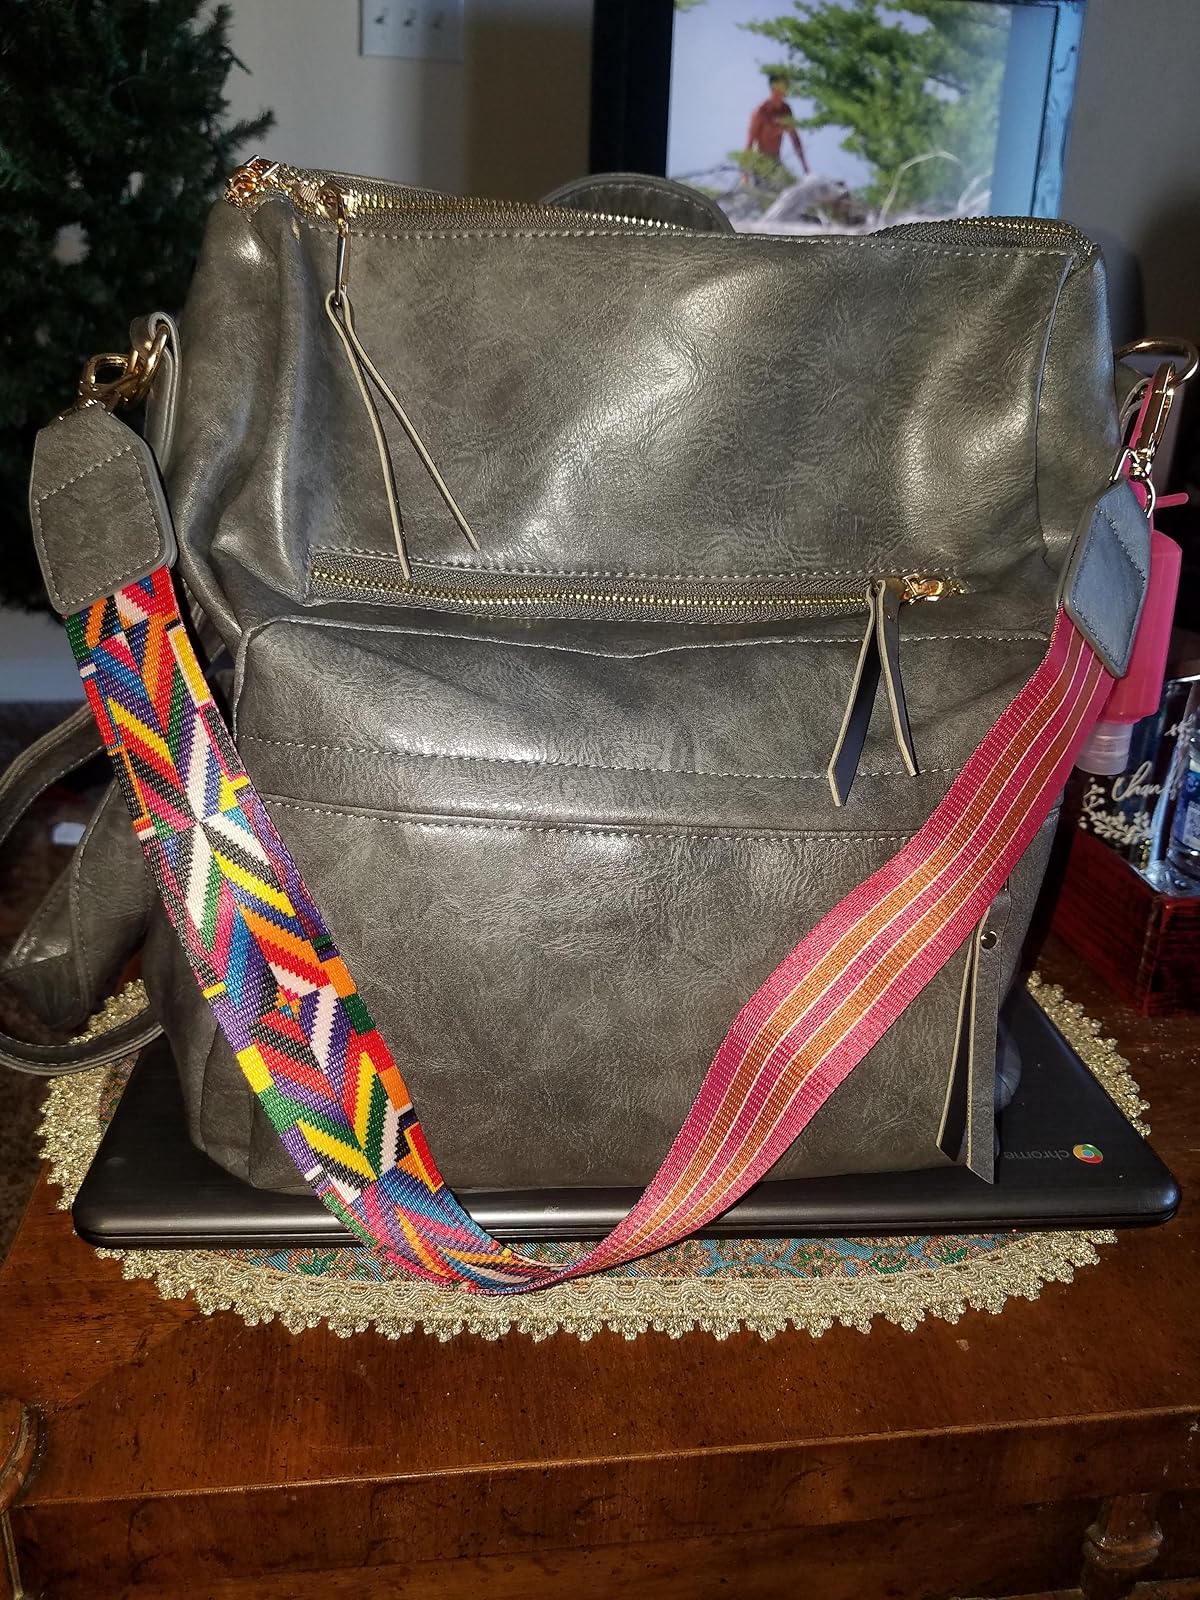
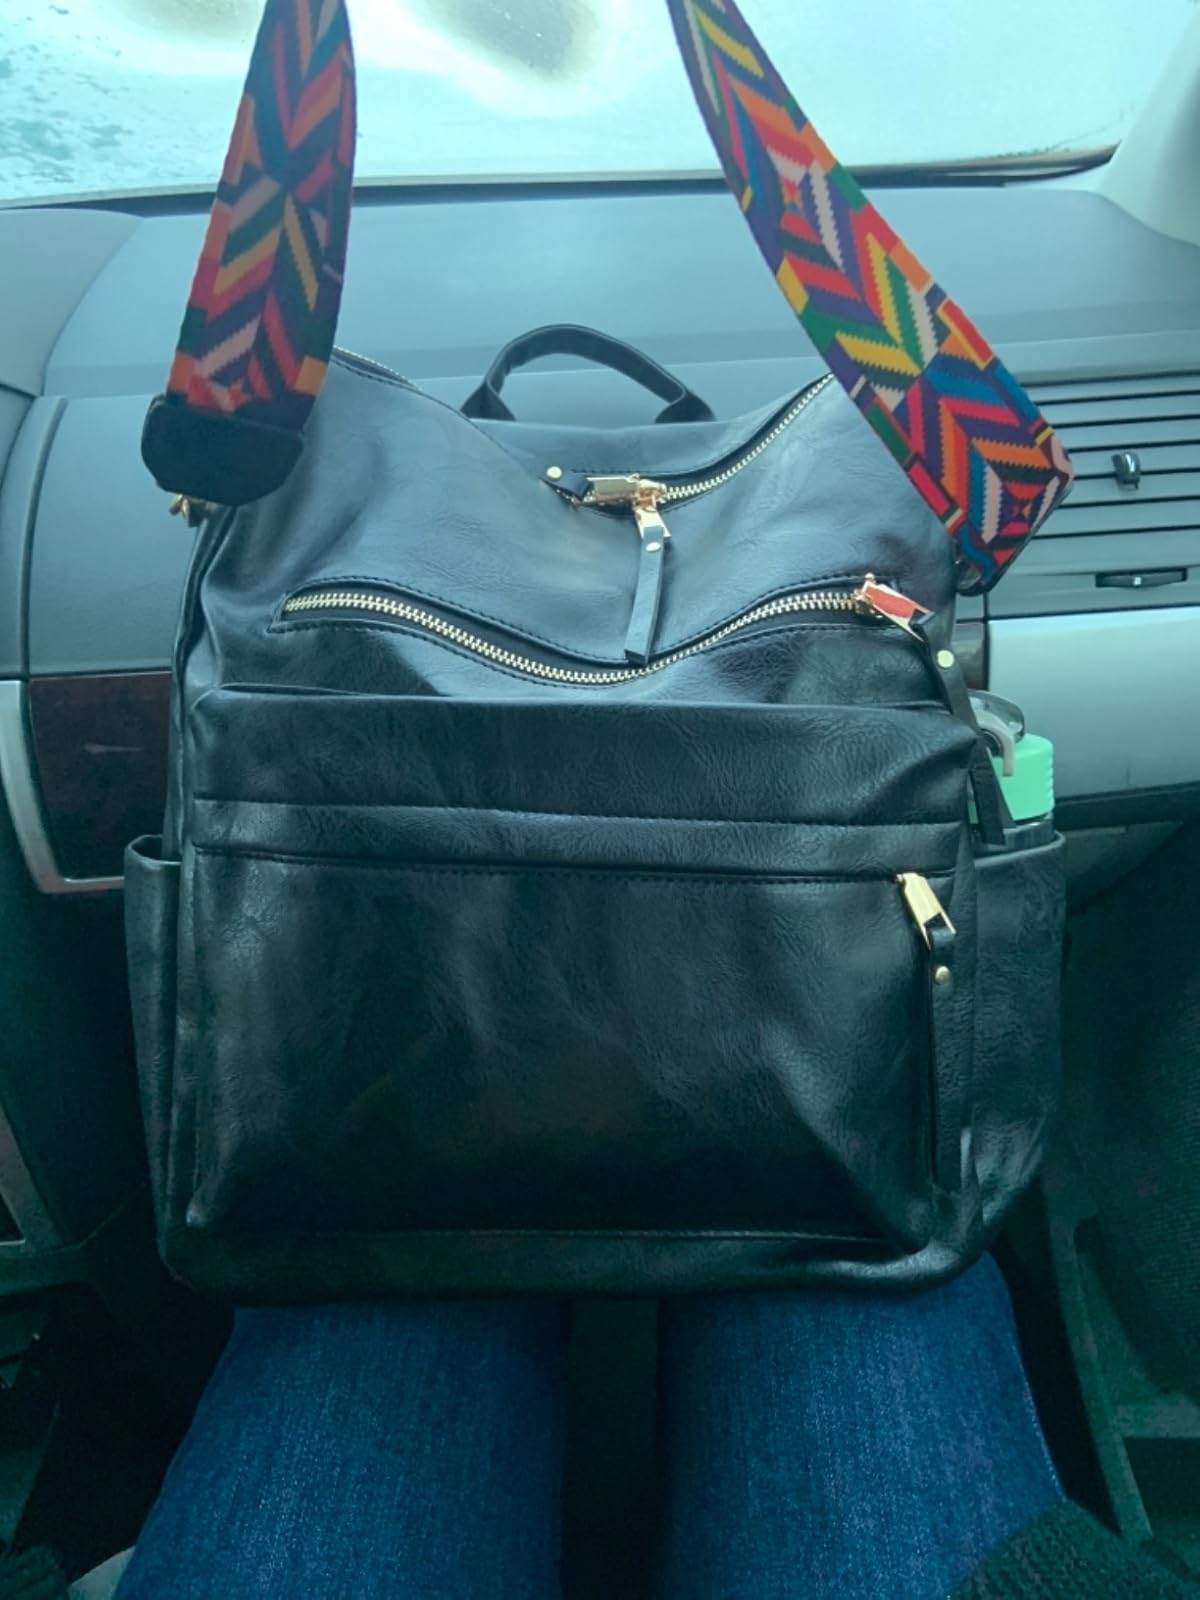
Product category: accessories_handbag
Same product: no